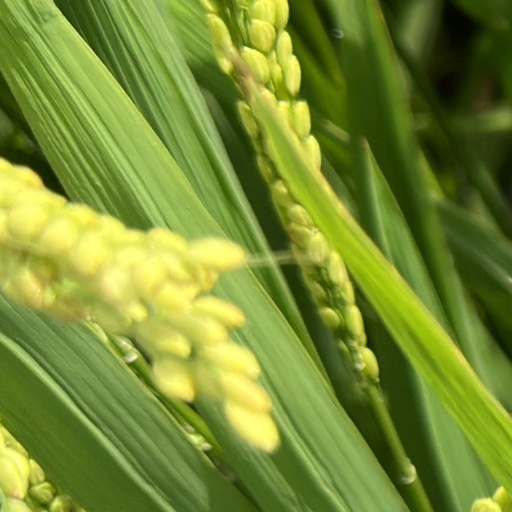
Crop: rice